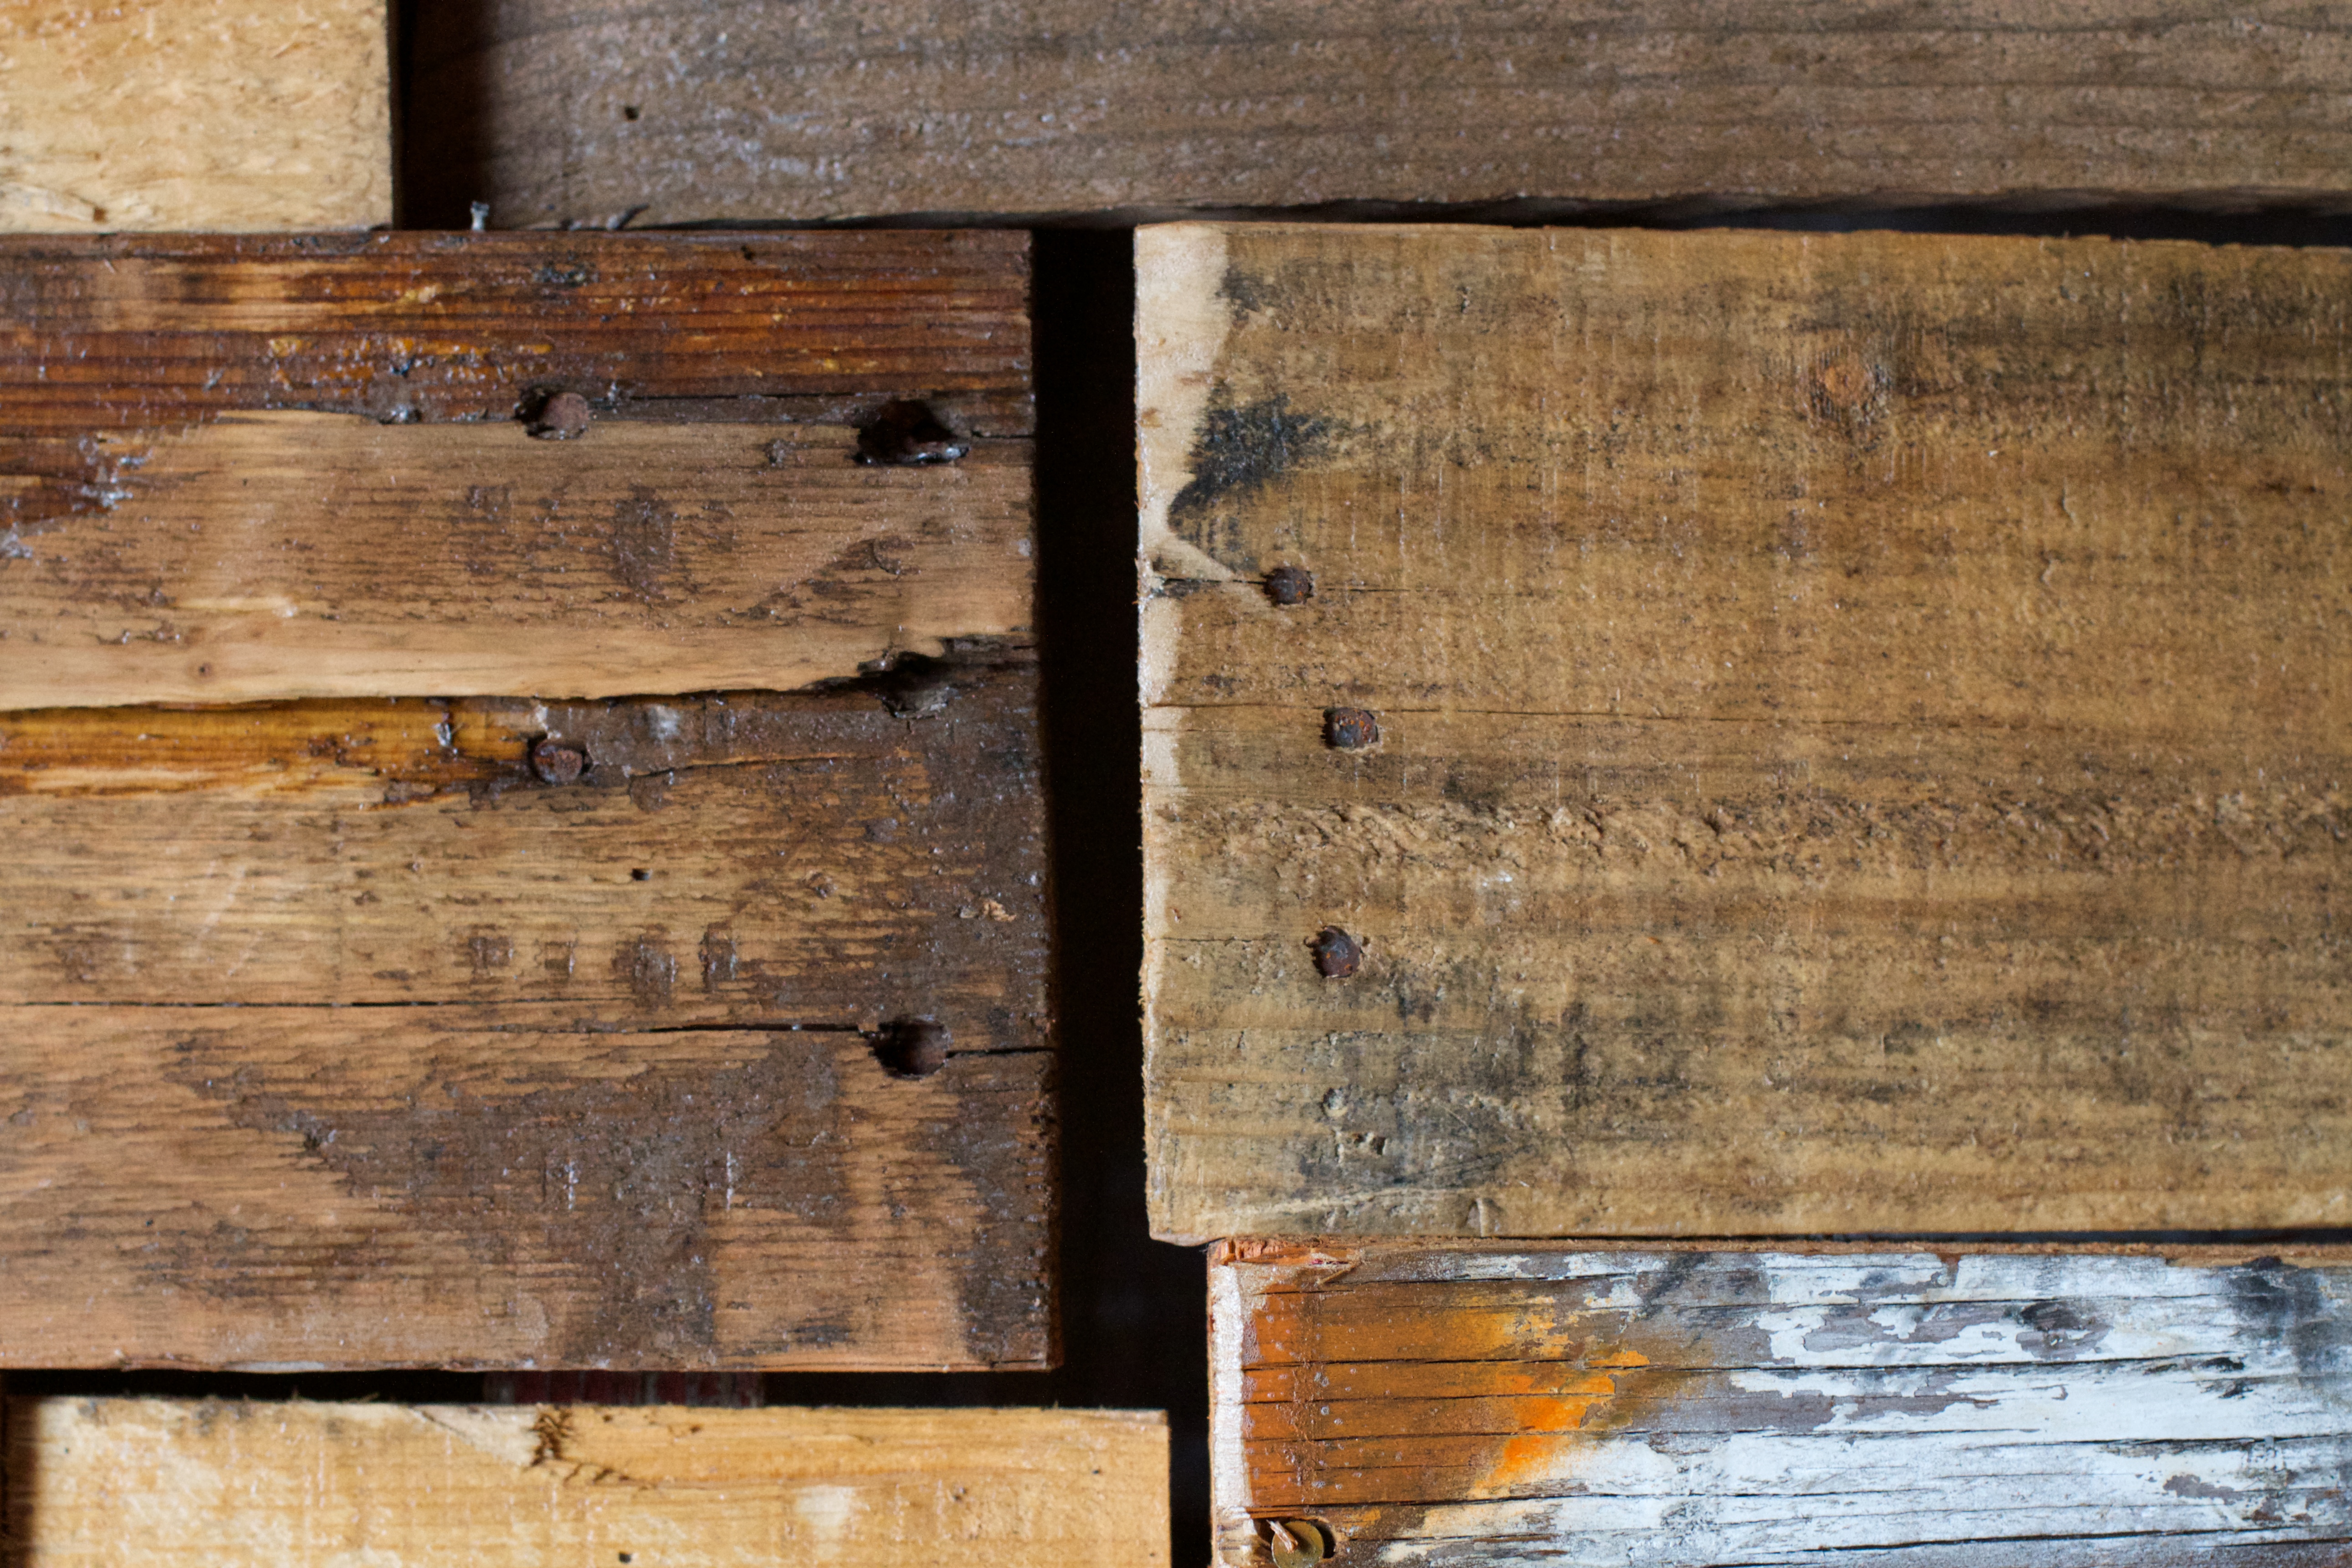
table, wood, texture, plank, floor, wall, furniture, lumber, hardwood, thatbrewery, flooring, wood flooring, man made object, laminate flooring, wood stain